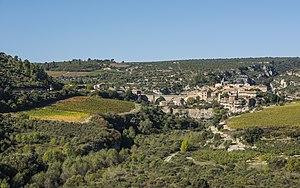
Minerve, Menèrba en occitan, est une commune française située dans le département de l'Hérault en région Occitanie.